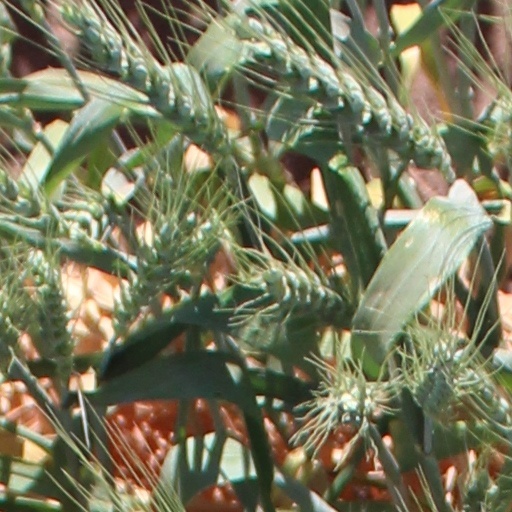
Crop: wheat